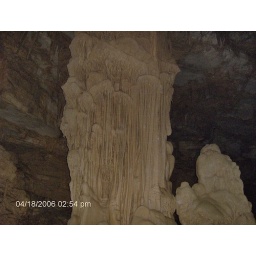
A stalagmite column 240 ft. around at the base &amp;amp; 40 ft. high.